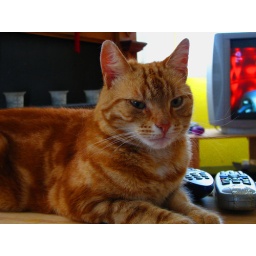
he climbs in through the bathroom window and comes to watch big brother with me.